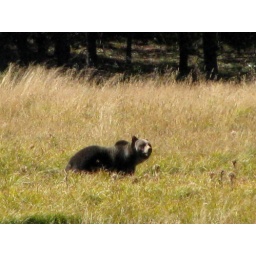
This grizzly bear was spotted on Gull Point drive, near the Bridge Bay area of Yellowstone.